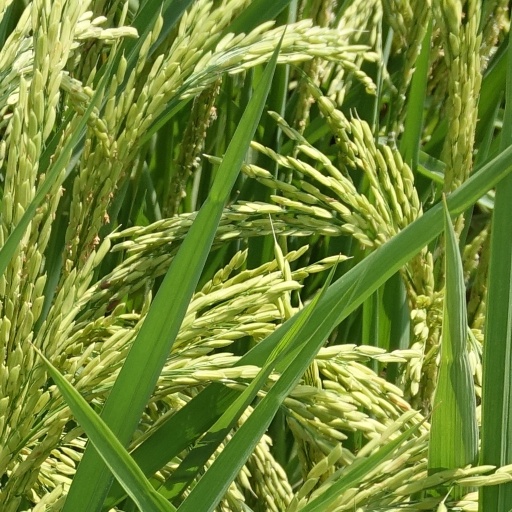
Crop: rice